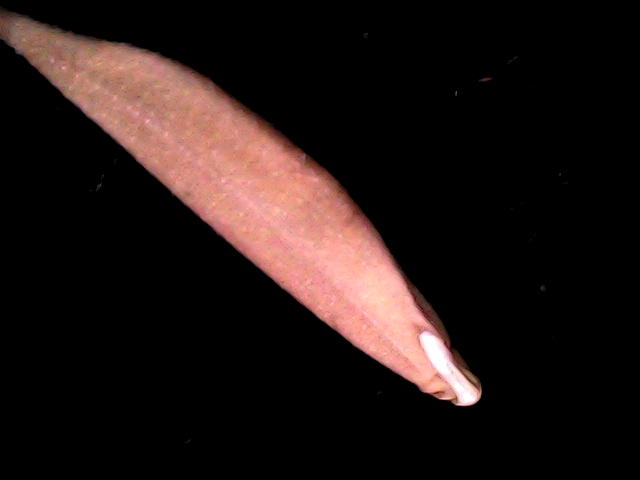
Rice variety: BD70